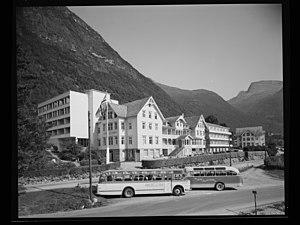
L'Inconnue d'Isdal, est une affaire policière norvégienne non élucidée concernant le cadavre d'une jeune femme non identifiée, retrouvée morte en 1970 dans la vallée de l'Isdalen près de Bergen en Norvège.